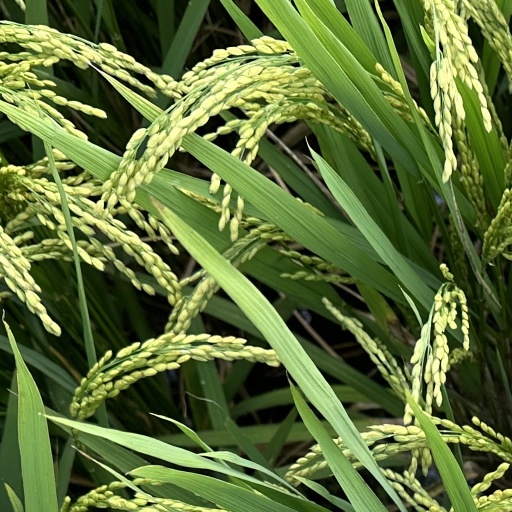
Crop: rice